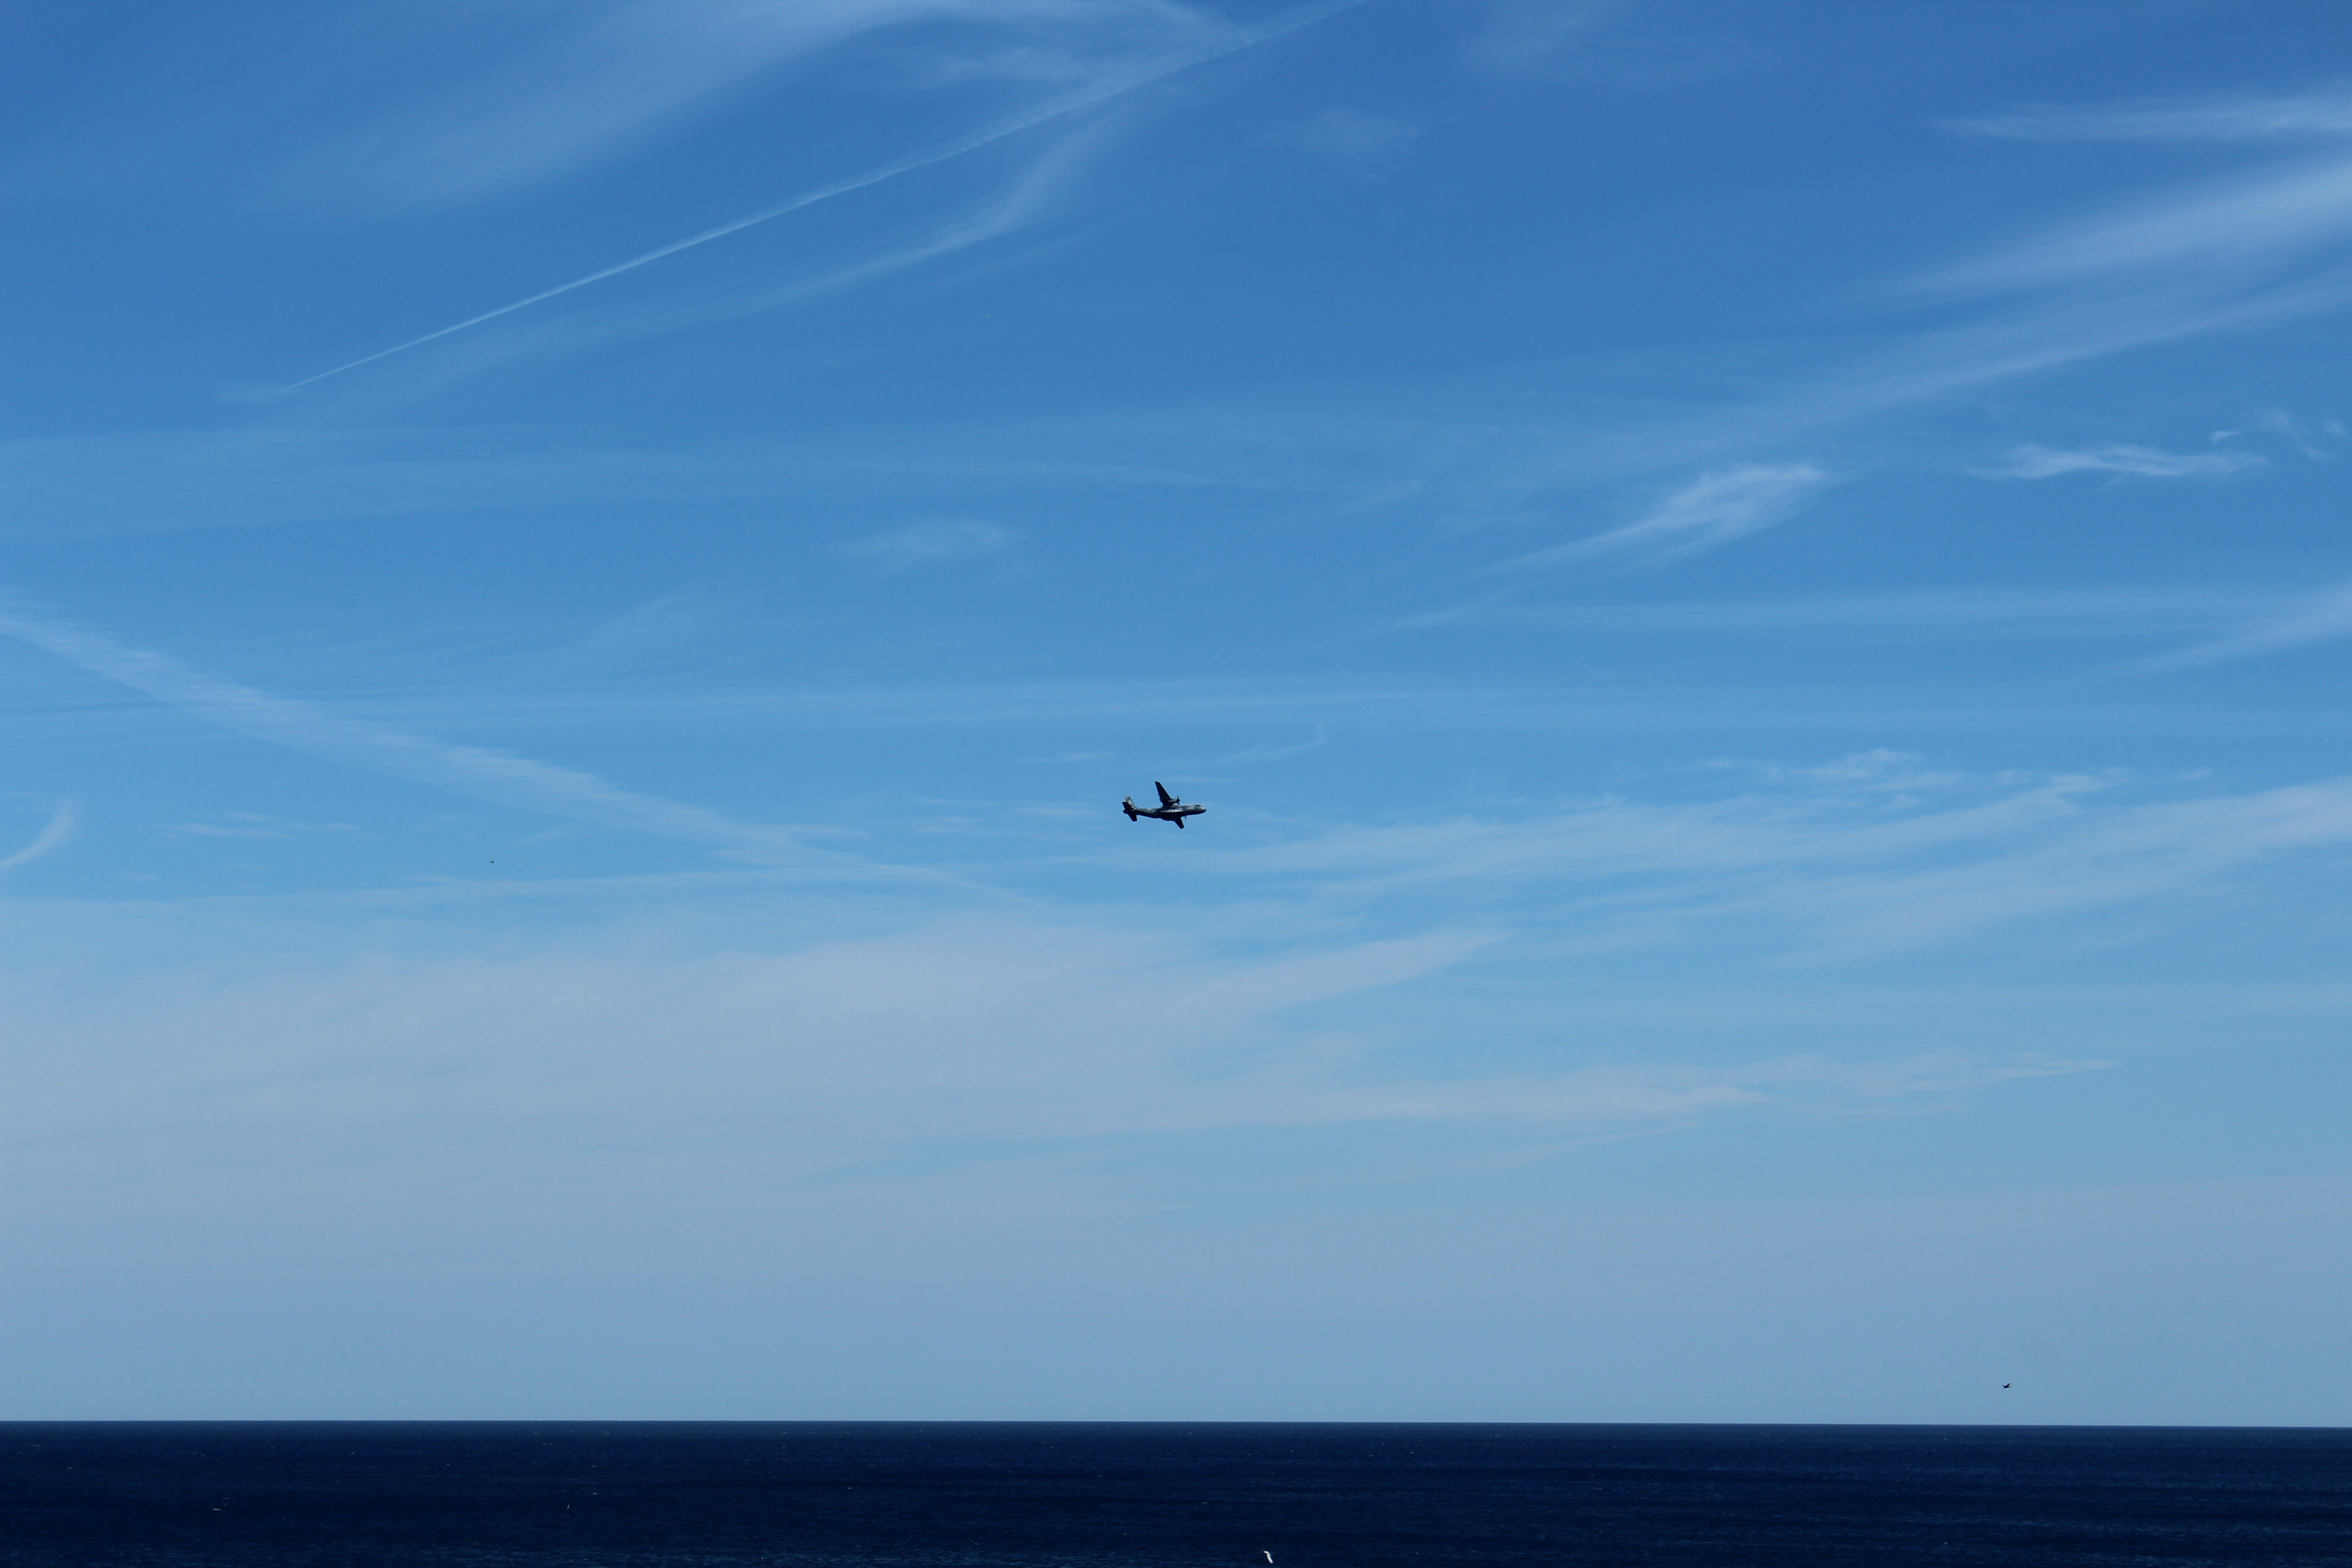
sky, horizon, sea, ocean, daytime, water, calm, atmosphere, cloud, wind wave, shore, coastal and oceanic landforms, wave, flight, coast, wind